The Weavers (play)

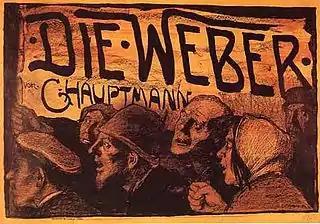
An 1897 poster for a performance of the play

The Weavers (Silesian German: ) is a play in five acts written by the German playwright Gerhart Hauptmann in 1892. The play, probably Hauptmann's most important drama, sympathetically portrays a group of Silesian weavers who staged an uprising in 1844 due to their concerns about the Industrial Revolution.